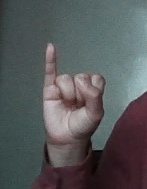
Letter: meem